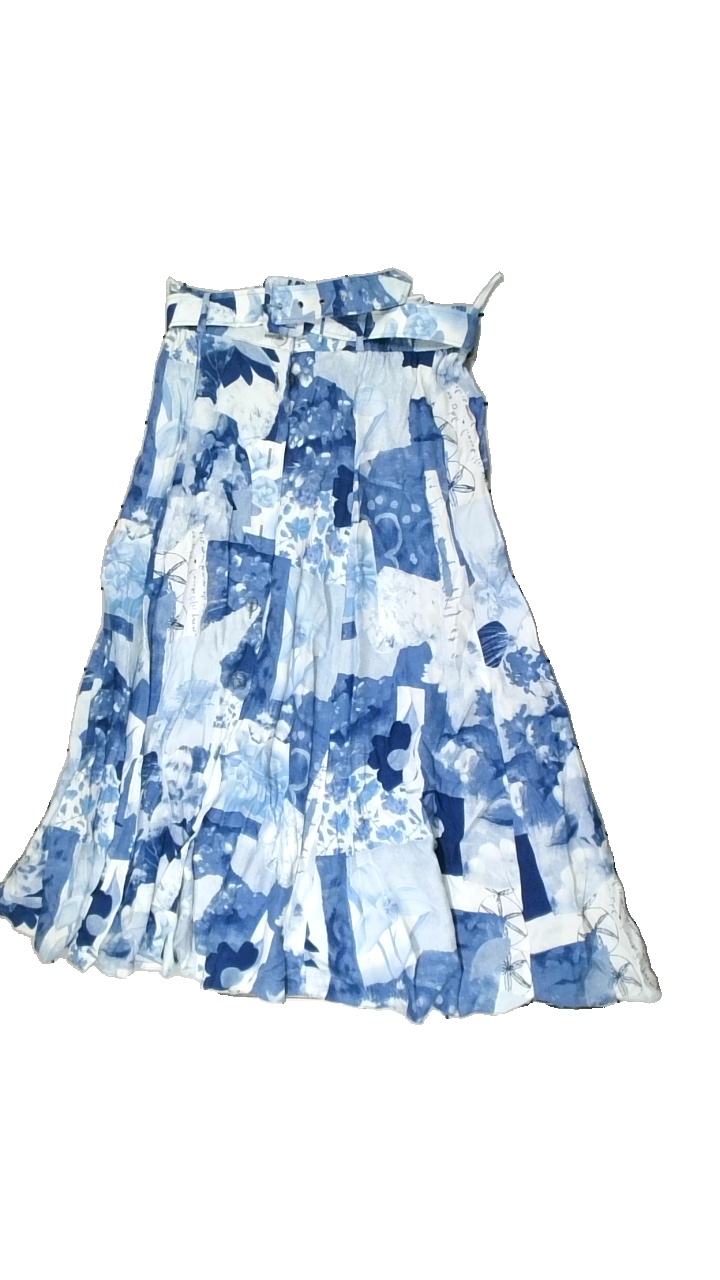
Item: Skirt (Ladies)
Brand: Missing
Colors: Blue, White
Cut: Regular, Loose
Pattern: Other
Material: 100% viscose
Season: All
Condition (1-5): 3
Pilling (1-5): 3
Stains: Minor
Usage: Export
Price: <50